The Hitcher (2007 film)

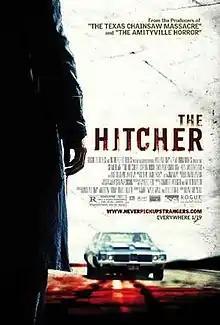
Theatrical release poster

The Hitcher is a 2007 American road horror thriller film starring Sean Bean, Sophia Bush and Zachary Knighton. It is a remake of the 1986 film of the same name, which starred Rutger Hauer, C. Thomas Howell and Jennifer Jason Leigh. The film was directed by Dave Meyers and produced by Michael Bay through his production company Platinum Dunes.